Batongguan Historic Trail

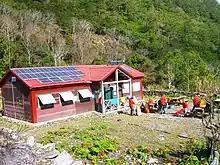
A lodge at Dafen. The site was a former Bunun settlement and Japanese police outpost.

After Japanese rule in Taiwan ended in 1949, the Forestry Bureau reported that very few people still lived along the trail, and many bridges have already collapsed due to typhoons. Some parts of the trail were repaired in 1949 to transport gold from mines near the top, but the trail's surface was significantly worse, and goods had to be carried by hand. In 1951, all wooden Japanese-era outposts (except for one at Huabanuo) were burned down by the government, citing safety reasons.